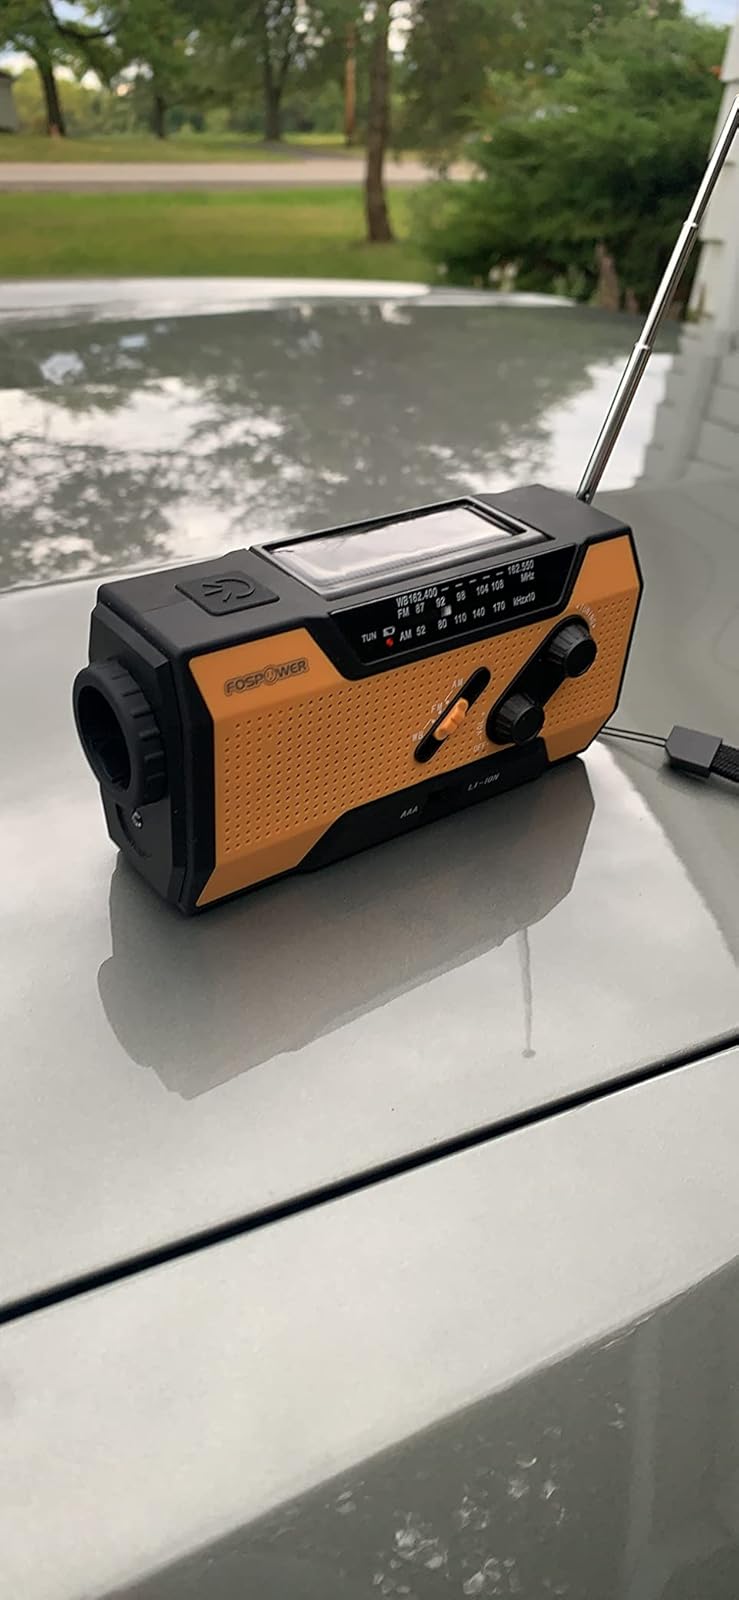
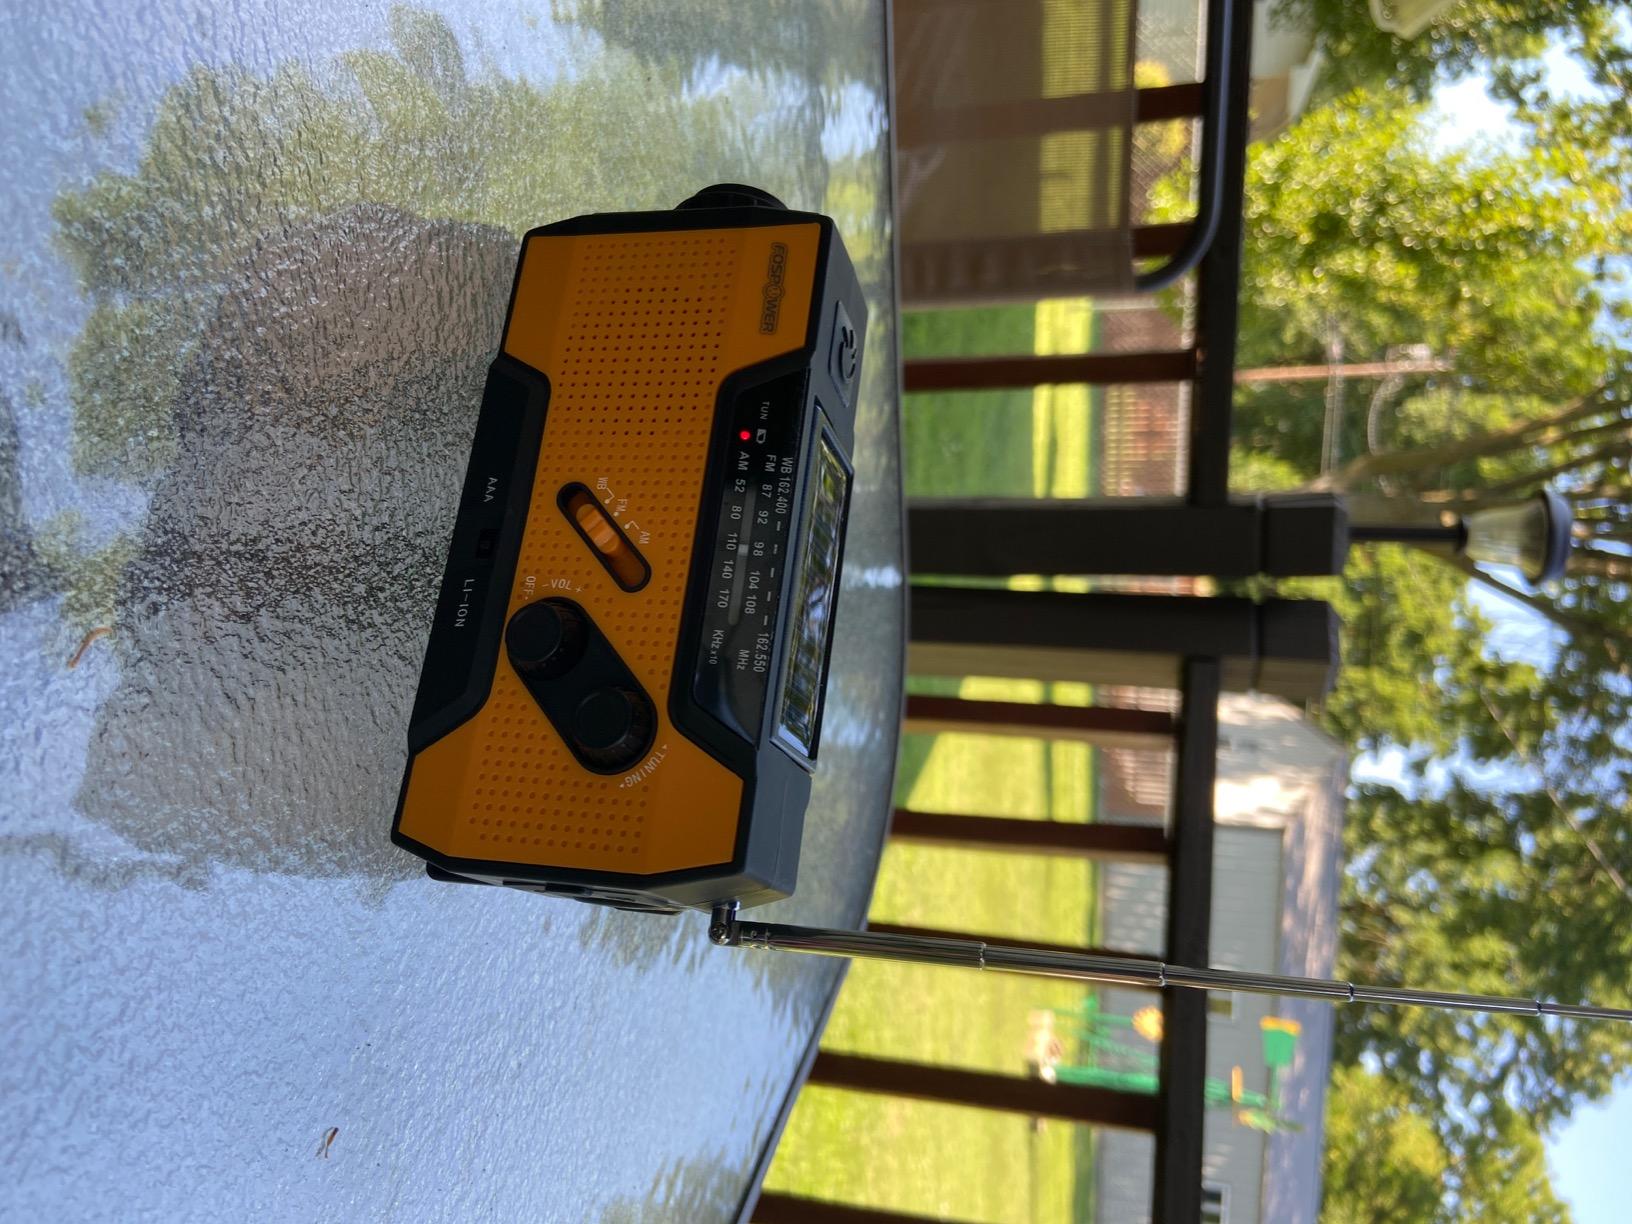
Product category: radio
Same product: yes